Kansas City Royals

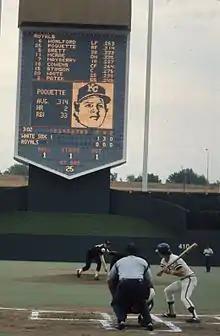
A game versus the Chicago White Sox at Kauffman Stadium (then Royals Stadium), September 1976

The Royals began play in 1969 in Kansas City, Missouri. In their inaugural game, on April 8, 1969, the Royals defeated the Minnesota Twins 4–3 in 12 innings. The Royals went 69–93 in their first season, highlighted by Lou Piniella, who won the AL Rookie of the Year Award.